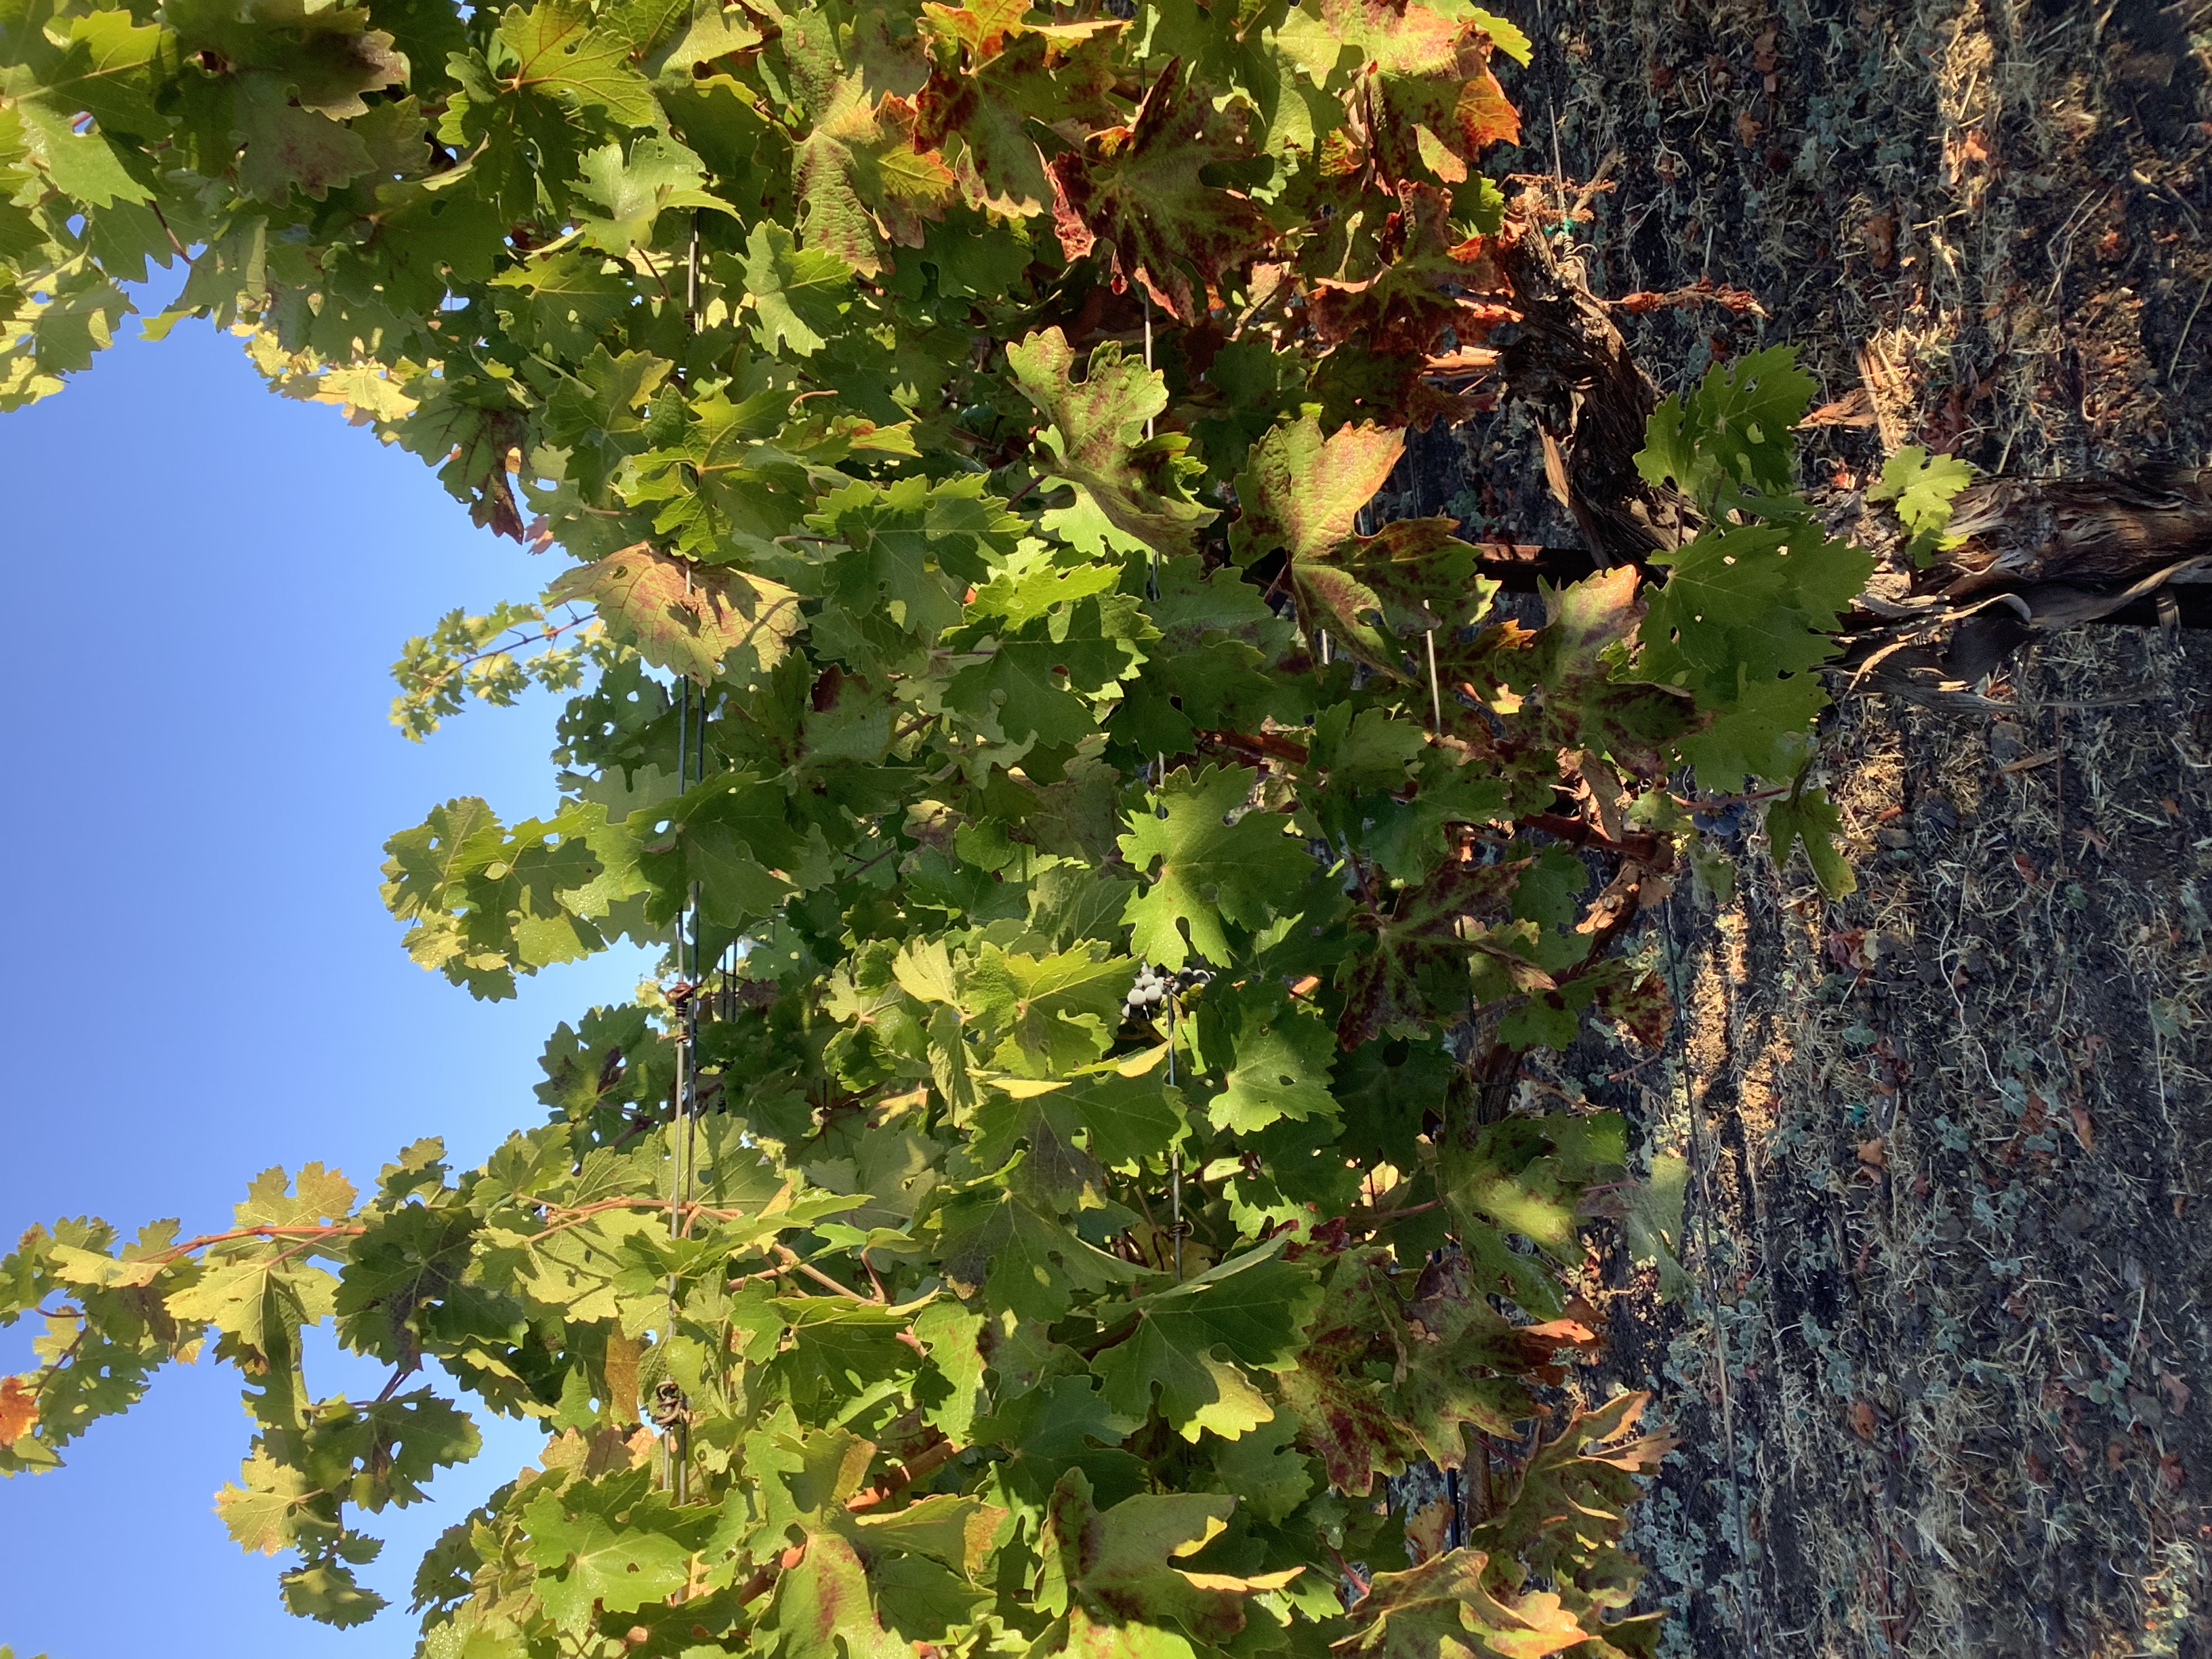
Label: Red Blotch